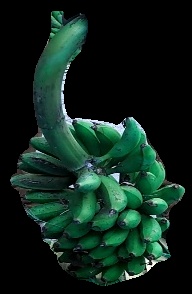
Variety: rasbale
Grade: grade3